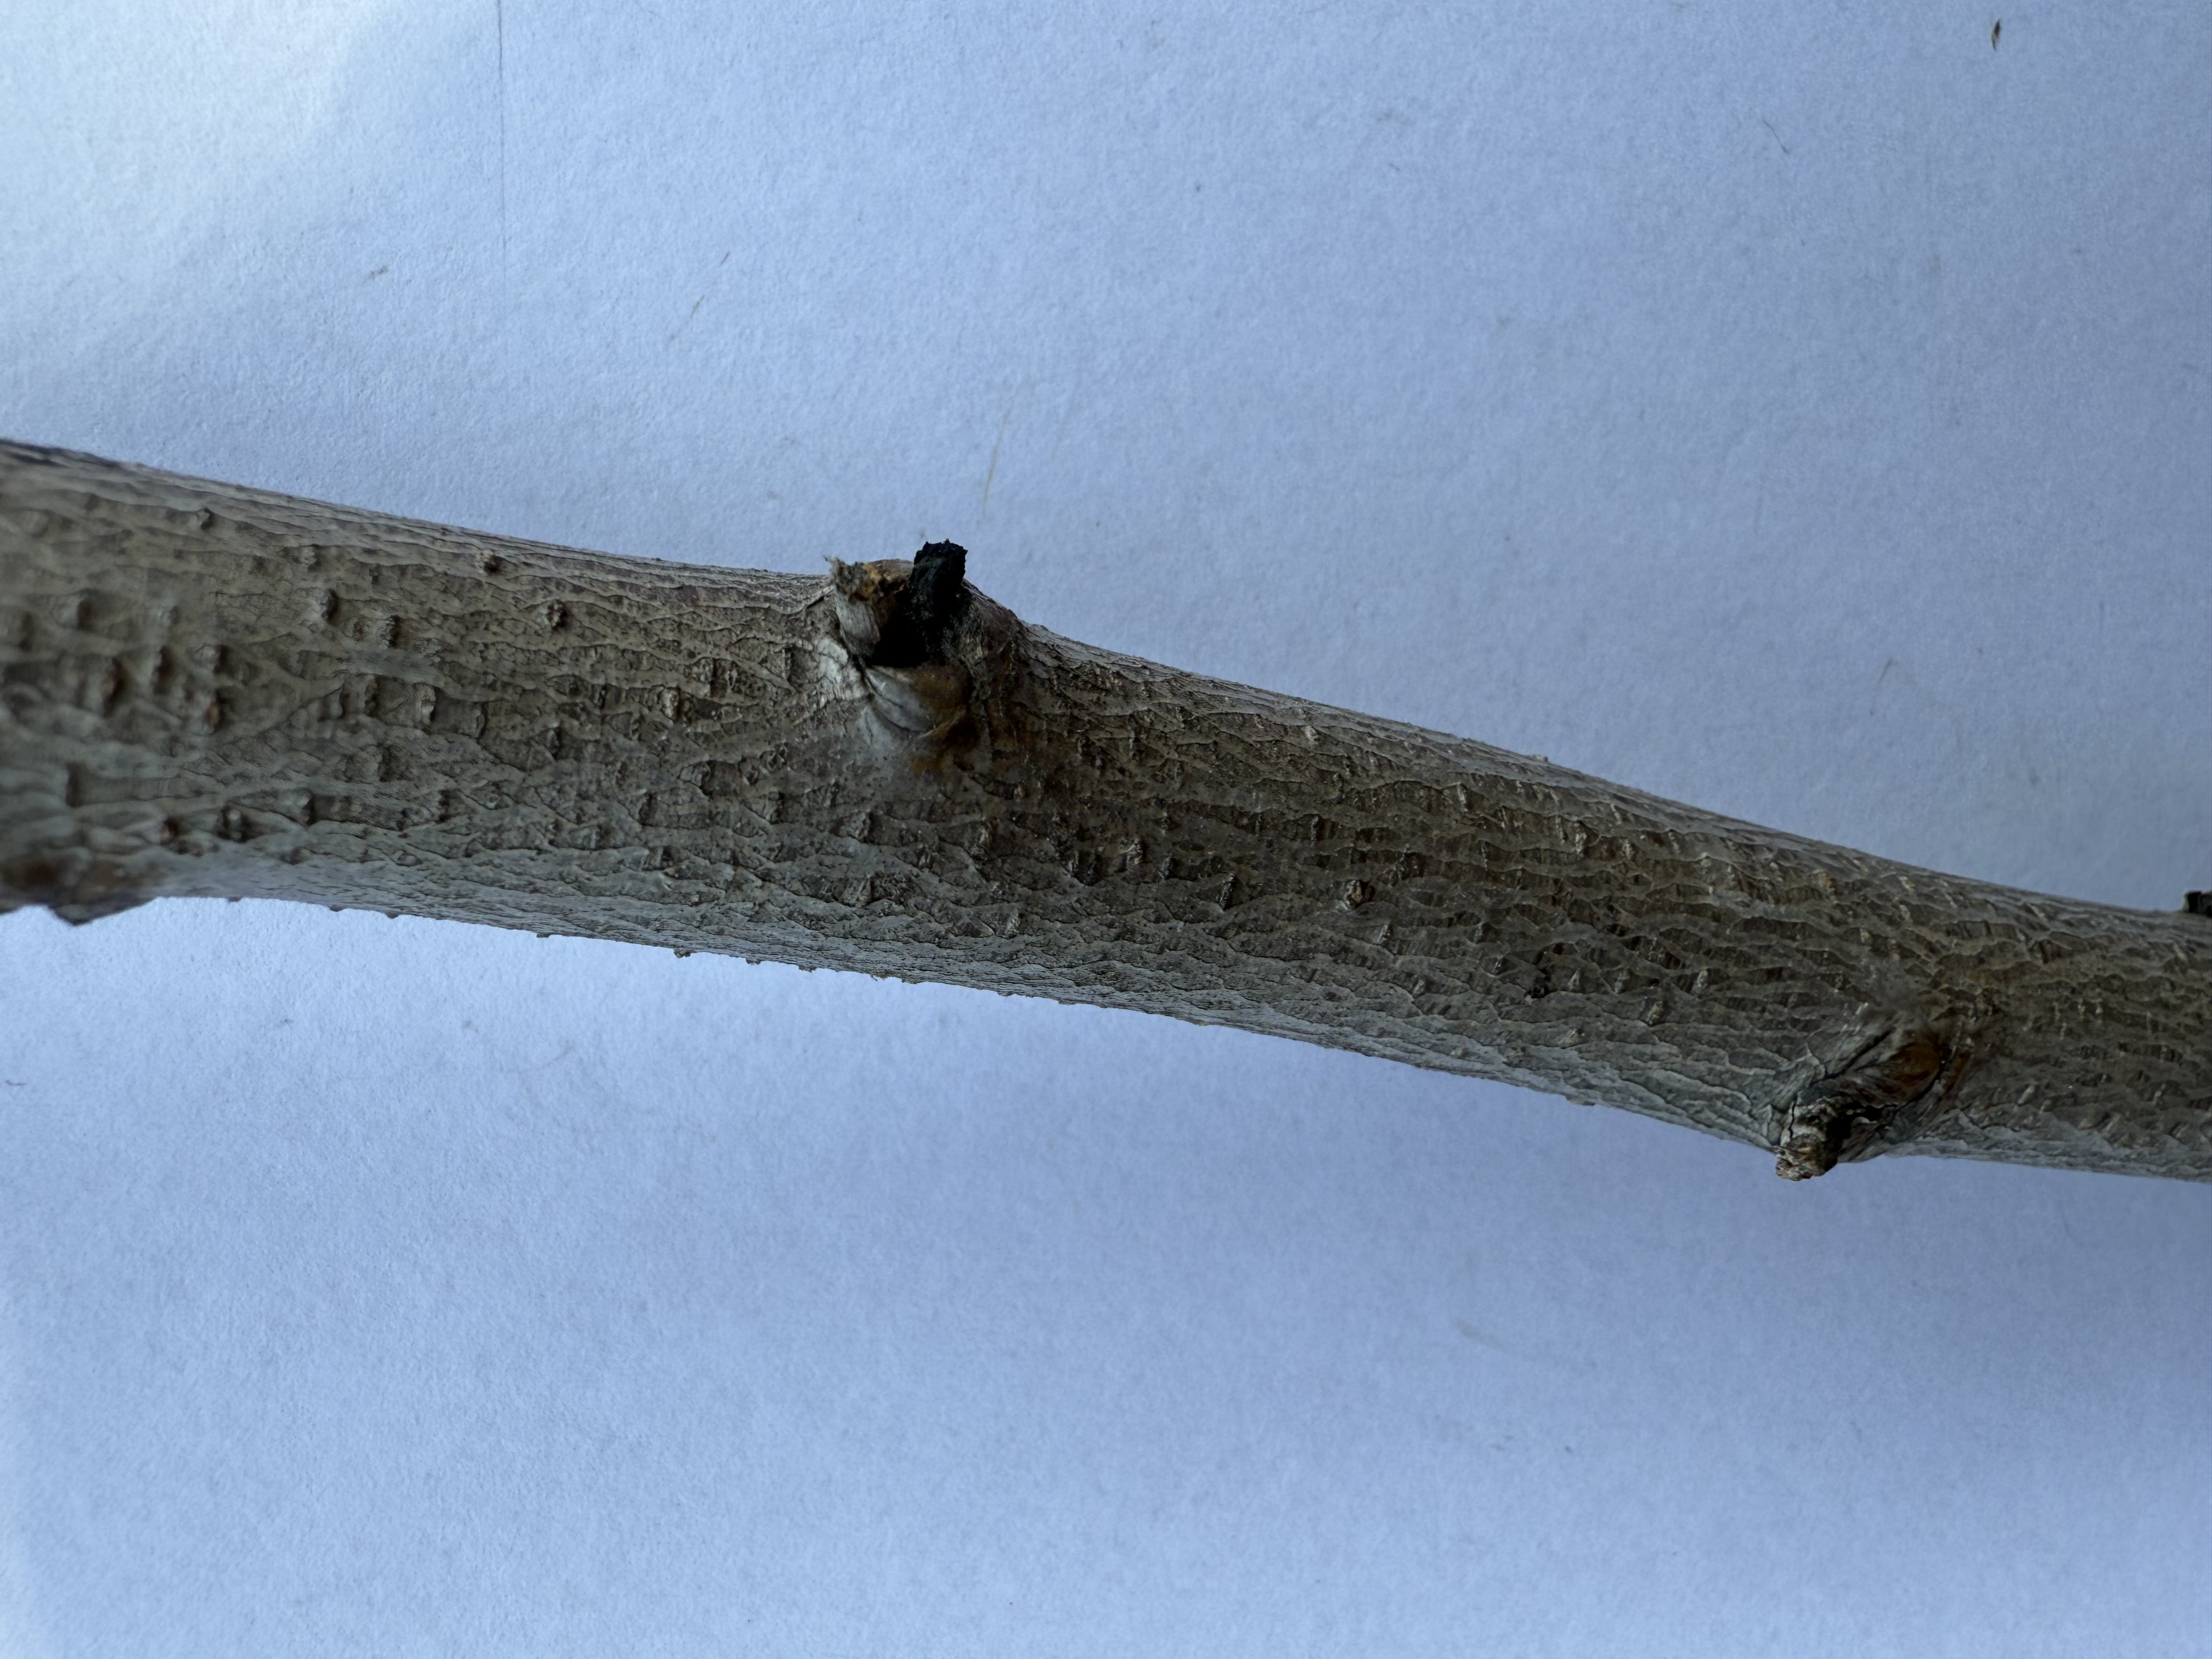
Variety: Red Nectarine